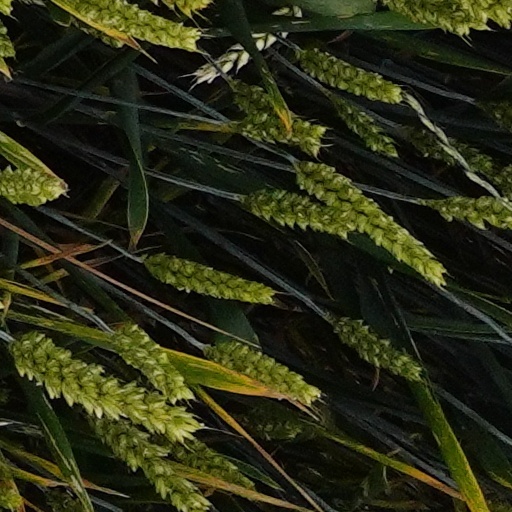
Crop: wheat